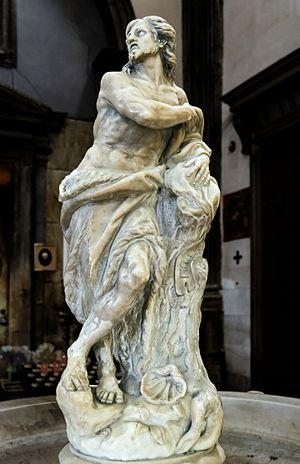
Santi Apostoli dei Cristo est une église catholique de Venise, en Italie.